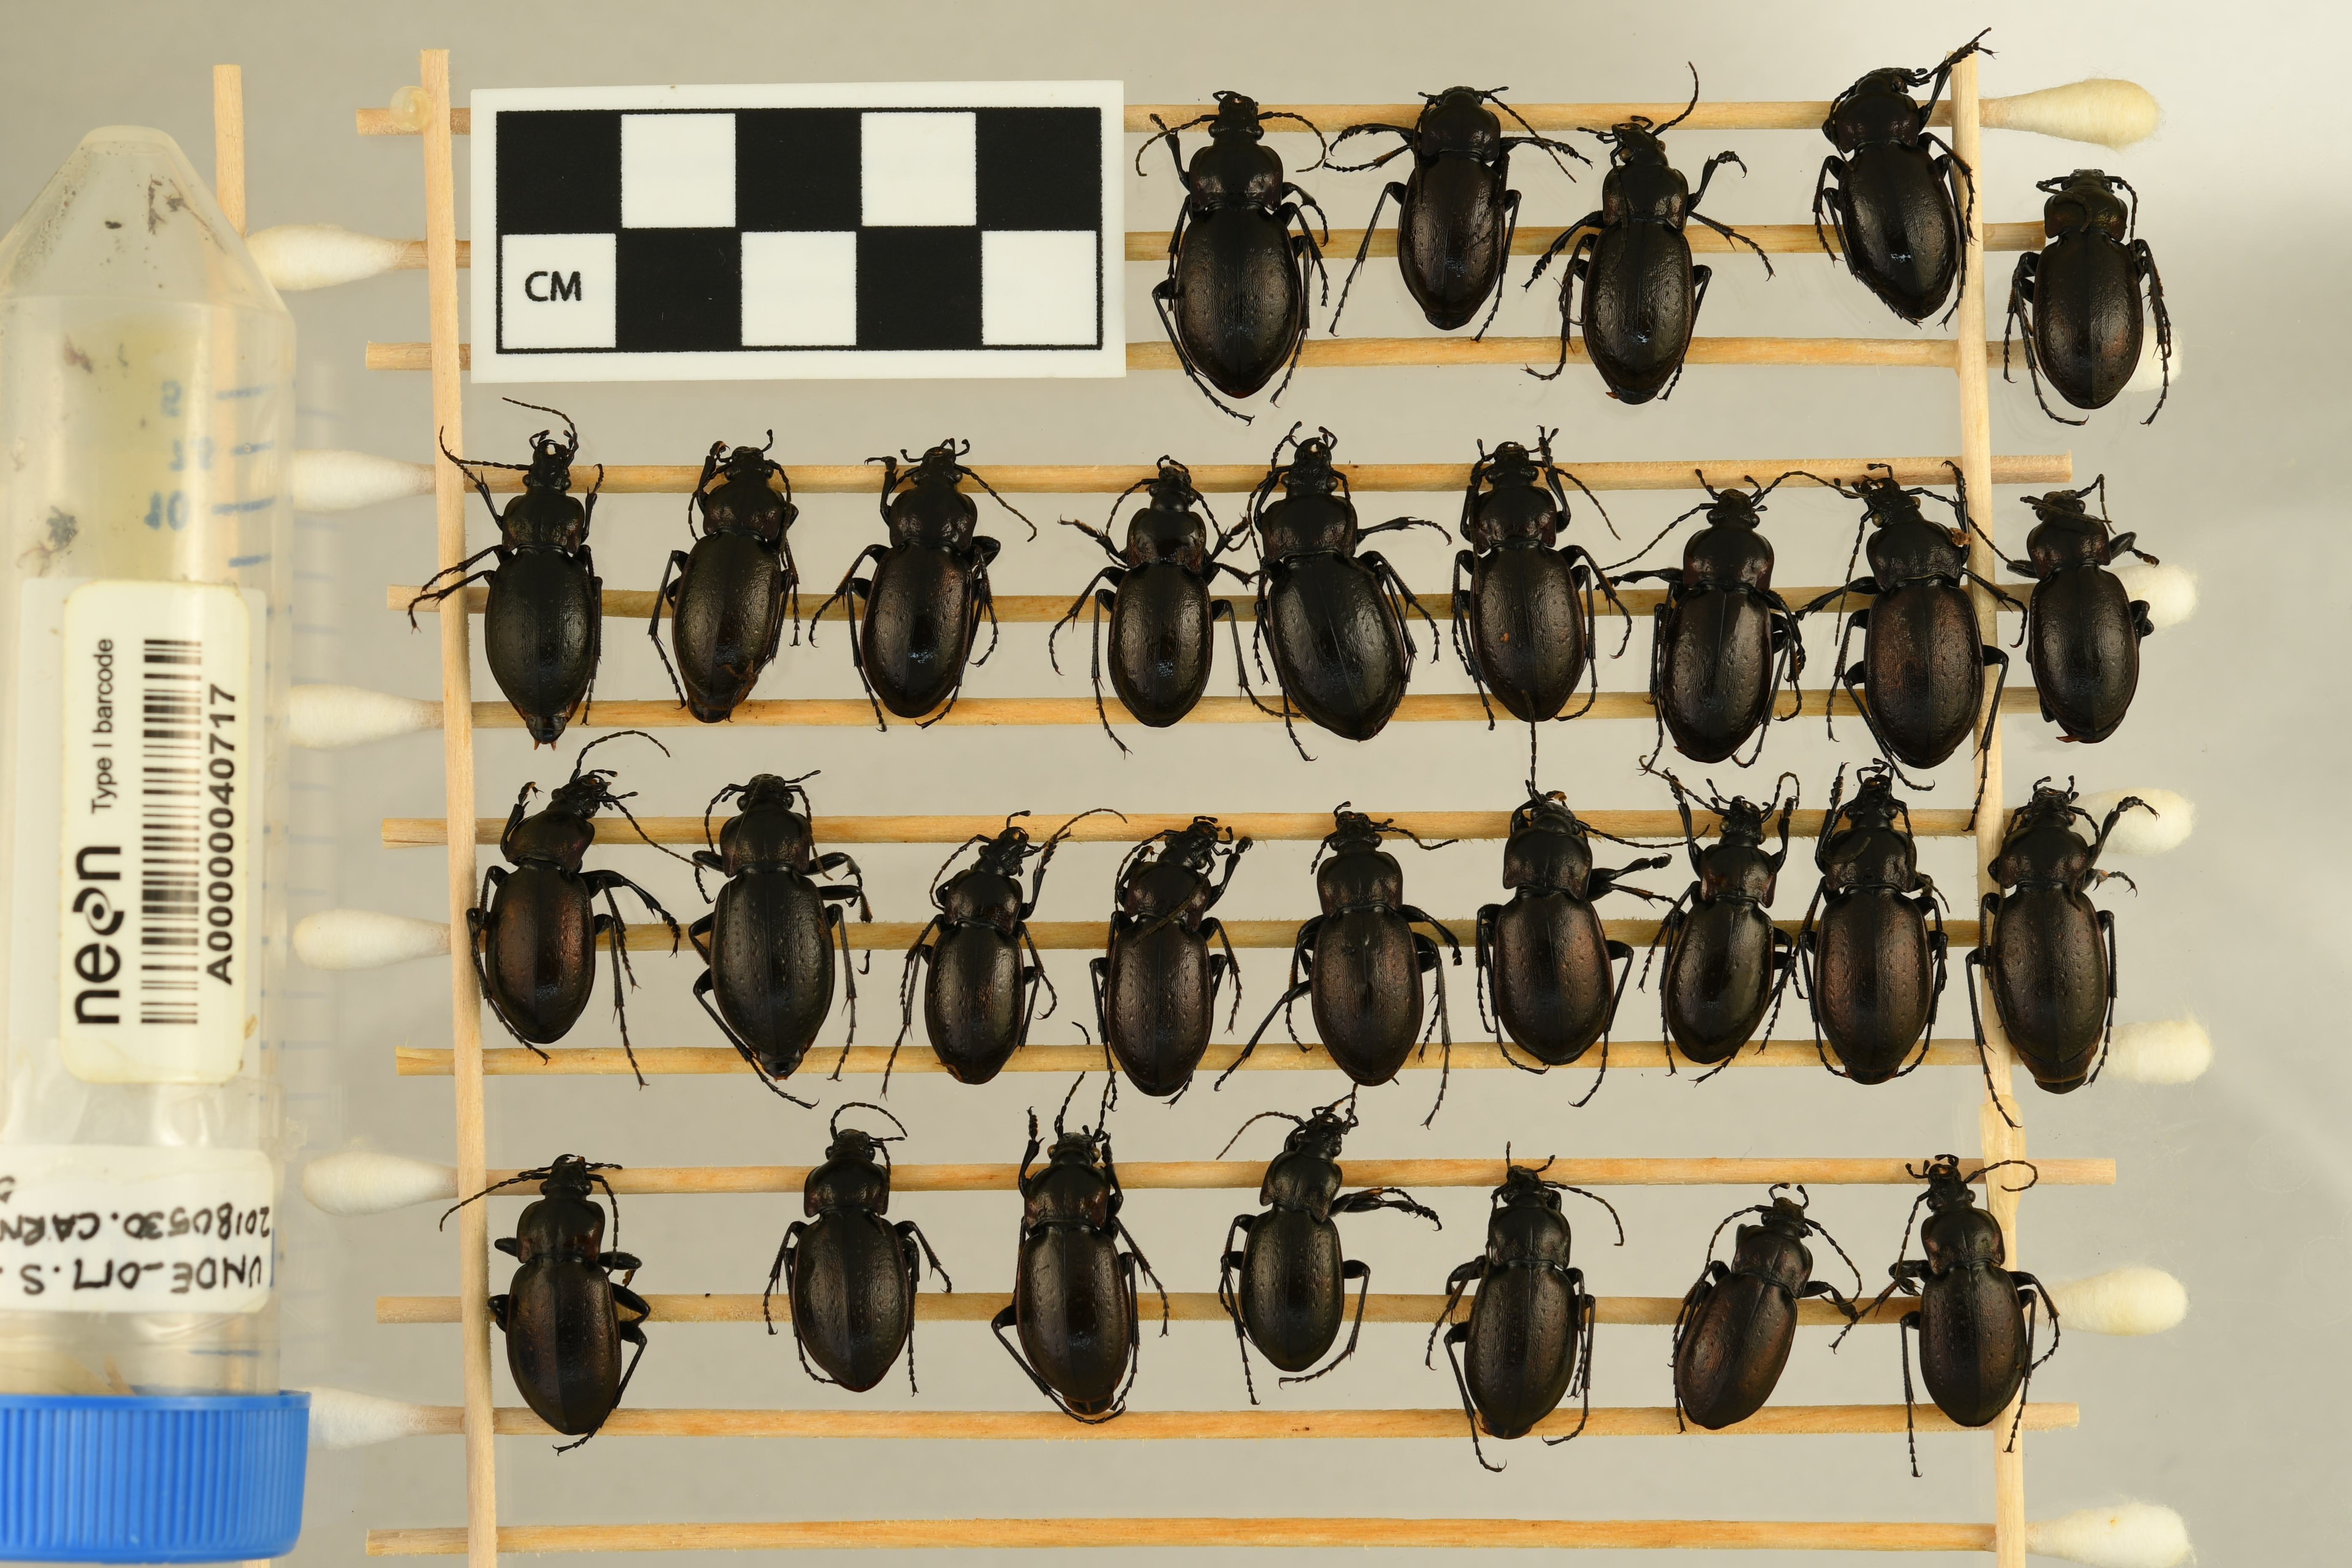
Carabus nemoralis — UNDERC Site, plot UNDE_017. Beetle 1, ElytraLength: 1.609 cm (lying flat: Yes)

Carabus nemoralis — UNDERC Site, plot UNDE_017. Beetle 1, ElytraWidth: 0.9782 cm (lying flat: Yes)

Carabus nemoralis — UNDERC Site, plot UNDE_017. Beetle 2, ElytraWidth: 0.8404 cm (lying flat: Yes)

Carabus nemoralis — UNDERC Site, plot UNDE_017. Beetle 2, ElytraLength: 1.377 cm (lying flat: Yes)

Carabus nemoralis — UNDERC Site, plot UNDE_017. Beetle 3, ElytraLength: 1.471 cm (lying flat: Yes)

Carabus nemoralis — UNDERC Site, plot UNDE_017. Beetle 3, ElytraWidth: 0.8706 cm (lying flat: Yes)

Carabus nemoralis — UNDERC Site, plot UNDE_017. Beetle 4, ElytraLength: 1.453 cm (lying flat: Yes)

Carabus nemoralis — UNDERC Site, plot UNDE_017. Beetle 4, ElytraWidth: 0.8807 cm (lying flat: Yes)

Carabus nemoralis — UNDERC Site, plot UNDE_017. Beetle 5, ElytraLength: 1.446 cm (lying flat: Yes)

Carabus nemoralis — UNDERC Site, plot UNDE_017. Beetle 5, ElytraWidth: 0.8586 cm (lying flat: Yes)

Carabus nemoralis — UNDERC Site, plot UNDE_017. Beetle 6, ElytraLength: 1.402 cm (lying flat: Yes)

Carabus nemoralis — UNDERC Site, plot UNDE_017. Beetle 6, ElytraWidth: 0.8913 cm (lying flat: Yes)

Carabus nemoralis — UNDERC Site, plot UNDE_017. Beetle 7, ElytraLength: 1.439 cm (lying flat: Yes)

Carabus nemoralis — UNDERC Site, plot UNDE_017. Beetle 7, ElytraWidth: 0.7994 cm (lying flat: Yes)

Carabus nemoralis — UNDERC Site, plot UNDE_017. Beetle 8, ElytraLength: 1.43 cm (lying flat: Yes)

Carabus nemoralis — UNDERC Site, plot UNDE_017. Beetle 8, ElytraWidth: 0.8595 cm (lying flat: Yes)

Carabus nemoralis — UNDERC Site, plot UNDE_017. Beetle 9, ElytraLength: 1.425 cm (lying flat: Yes)

Carabus nemoralis — UNDERC Site, plot UNDE_017. Beetle 9, ElytraWidth: 0.8267 cm (lying flat: Yes)

Carabus nemoralis — UNDERC Site, plot UNDE_017. Beetle 10, ElytraLength: 1.575 cm (lying flat: Yes)

Carabus nemoralis — UNDERC Site, plot UNDE_017. Beetle 10, ElytraWidth: 0.9914 cm (lying flat: Yes)

Carabus nemoralis — UNDERC Site, plot UNDE_017. Beetle 11, ElytraLength: 1.511 cm (lying flat: Yes)

Carabus nemoralis — UNDERC Site, plot UNDE_017. Beetle 11, ElytraWidth: 0.8966 cm (lying flat: Yes)

Carabus nemoralis — UNDERC Site, plot UNDE_017. Beetle 12, ElytraLength: 1.48 cm (lying flat: Yes)

Carabus nemoralis — UNDERC Site, plot UNDE_017. Beetle 12, ElytraWidth: 0.8792 cm (lying flat: Yes)

Carabus nemoralis — UNDERC Site, plot UNDE_017. Beetle 13, ElytraLength: 1.533 cm (lying flat: Yes)

Carabus nemoralis — UNDERC Site, plot UNDE_017. Beetle 13, ElytraWidth: 0.957 cm (lying flat: Yes)

Carabus nemoralis — UNDERC Site, plot UNDE_017. Beetle 14, ElytraLength: 1.401 cm (lying flat: Yes)

Carabus nemoralis — UNDERC Site, plot UNDE_017. Beetle 14, ElytraWidth: 0.8611 cm (lying flat: Yes)

Carabus nemoralis — UNDERC Site, plot UNDE_017. Beetle 15, ElytraLength: 1.457 cm (lying flat: Yes)

Carabus nemoralis — UNDERC Site, plot UNDE_017. Beetle 15, ElytraWidth: 0.8589 cm (lying flat: Yes)

Carabus nemoralis — UNDERC Site, plot UNDE_017. Beetle 16, ElytraLength: 1.6 cm (lying flat: Yes)

Carabus nemoralis — UNDERC Site, plot UNDE_017. Beetle 16, ElytraWidth: 0.9683 cm (lying flat: Yes)

Carabus nemoralis — UNDERC Site, plot UNDE_017. Beetle 17, ElytraLength: 1.349 cm (lying flat: Yes)

Carabus nemoralis — UNDERC Site, plot UNDE_017. Beetle 17, ElytraWidth: 0.8055 cm (lying flat: Yes)

Carabus nemoralis — UNDERC Site, plot UNDE_017. Beetle 18, ElytraLength: 1.478 cm (lying flat: Yes)

Carabus nemoralis — UNDERC Site, plot UNDE_017. Beetle 18, ElytraWidth: 0.8587 cm (lying flat: Yes)

Carabus nemoralis — UNDERC Site, plot UNDE_017. Beetle 19, ElytraLength: 1.426 cm (lying flat: Yes)

Carabus nemoralis — UNDERC Site, plot UNDE_017. Beetle 19, ElytraWidth: 0.8593 cm (lying flat: Yes)

Carabus nemoralis — UNDERC Site, plot UNDE_017. Beetle 20, ElytraLength: 1.451 cm (lying flat: Yes)

Carabus nemoralis — UNDERC Site, plot UNDE_017. Beetle 20, ElytraWidth: 0.9279 cm (lying flat: Yes)

Carabus nemoralis — UNDERC Site, plot UNDE_017. Beetle 21, ElytraLength: 1.401 cm (lying flat: Yes)

Carabus nemoralis — UNDERC Site, plot UNDE_017. Beetle 21, ElytraWidth: 0.8123 cm (lying flat: Yes)

Carabus nemoralis — UNDERC Site, plot UNDE_017. Beetle 22, ElytraLength: 1.533 cm (lying flat: Yes)

Carabus nemoralis — UNDERC Site, plot UNDE_017. Beetle 22, ElytraWidth: 0.9239 cm (lying flat: Yes)

Carabus nemoralis — UNDERC Site, plot UNDE_017. Beetle 23, ElytraLength: 1.507 cm (lying flat: Yes)

Carabus nemoralis — UNDERC Site, plot UNDE_017. Beetle 23, ElytraWidth: 0.9162 cm (lying flat: Yes)

Carabus nemoralis — UNDERC Site, plot UNDE_017. Beetle 24, ElytraLength: 1.524 cm (lying flat: Yes)

Carabus nemoralis — UNDERC Site, plot UNDE_017. Beetle 24, ElytraWidth: 0.9027 cm (lying flat: Yes)

Carabus nemoralis — UNDERC Site, plot UNDE_017. Beetle 25, ElytraLength: 1.491 cm (lying flat: Yes)

Carabus nemoralis — UNDERC Site, plot UNDE_017. Beetle 25, ElytraWidth: 0.8923 cm (lying flat: Yes)

Carabus nemoralis — UNDERC Site, plot UNDE_017. Beetle 26, ElytraLength: 1.508 cm (lying flat: Yes)

Carabus nemoralis — UNDERC Site, plot UNDE_017. Beetle 26, ElytraWidth: 0.8821 cm (lying flat: Yes)

Carabus nemoralis — UNDERC Site, plot UNDE_017. Beetle 27, ElytraLength: 1.392 cm (lying flat: Yes)

Carabus nemoralis — UNDERC Site, plot UNDE_017. Beetle 27, ElytraWidth: 0.8272 cm (lying flat: Yes)

Carabus nemoralis — UNDERC Site, plot UNDE_017. Beetle 28, ElytraLength: 1.425 cm (lying flat: No)

Carabus nemoralis — UNDERC Site, plot UNDE_017. Beetle 28, ElytraWidth: 0.8858 cm (lying flat: No)

Carabus nemoralis — UNDERC Site, plot UNDE_017. Beetle 29, ElytraWidth: 0.802 cm (lying flat: Yes)

Carabus nemoralis — UNDERC Site, plot UNDE_017. Beetle 29, ElytraLength: 1.381 cm (lying flat: Yes)

Carabus nemoralis — UNDERC Site, plot UNDE_017. Beetle 30, ElytraLength: 1.371 cm (lying flat: Yes)

Carabus nemoralis — UNDERC Site, plot UNDE_017. Beetle 30, ElytraWidth: 0.8495 cm (lying flat: Yes)